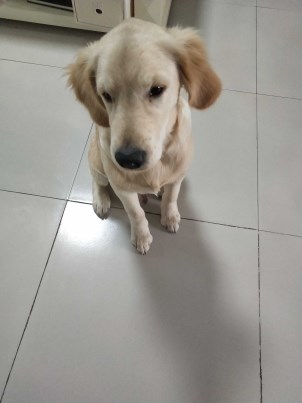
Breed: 5355-n000126-golden_retriever